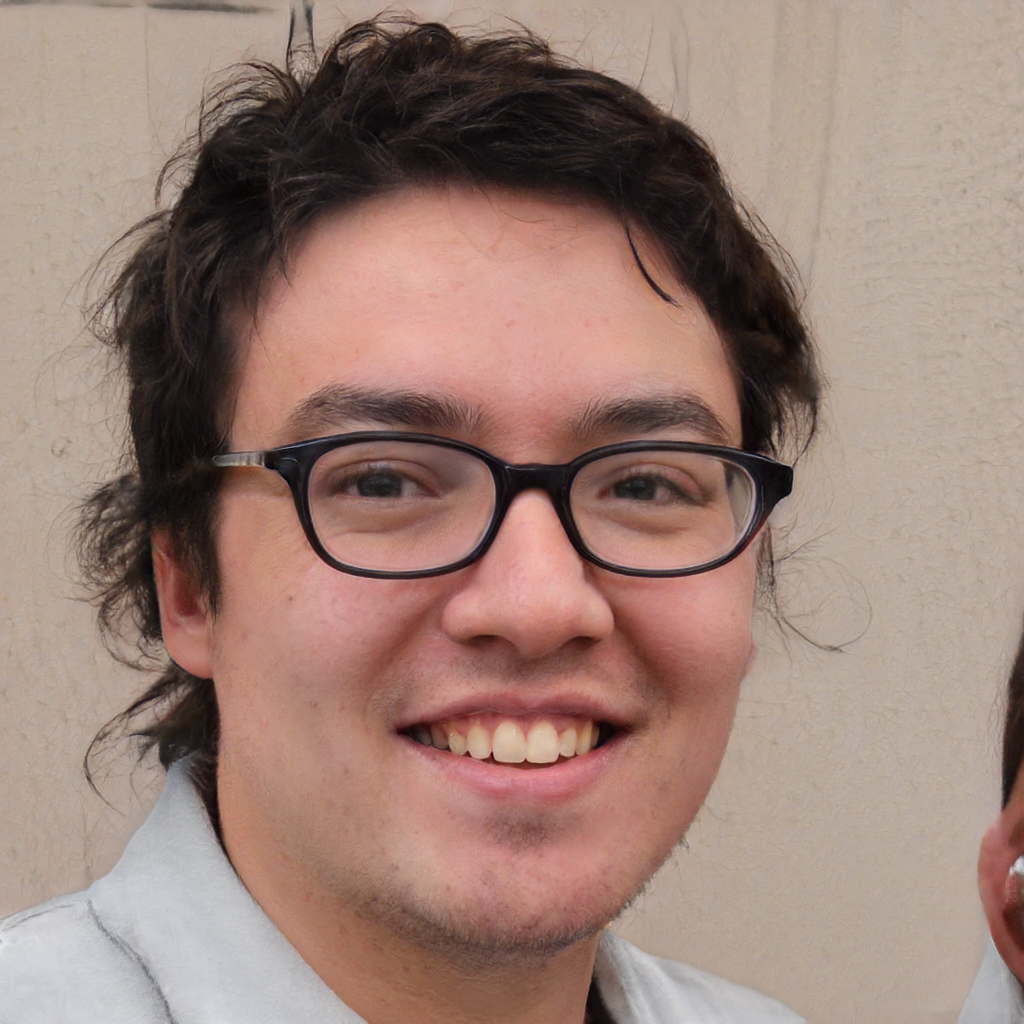
Gender: Male